Aubrey David

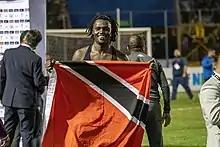
David with Saprissa in 2019

Aubrey Robert David (born 11 October 1990) is a professional footballer who plays as a defender for Guatemalan Liga Nacional club Municipal. Born in Guyana, he plays for the Trinidad and Tobago national team.